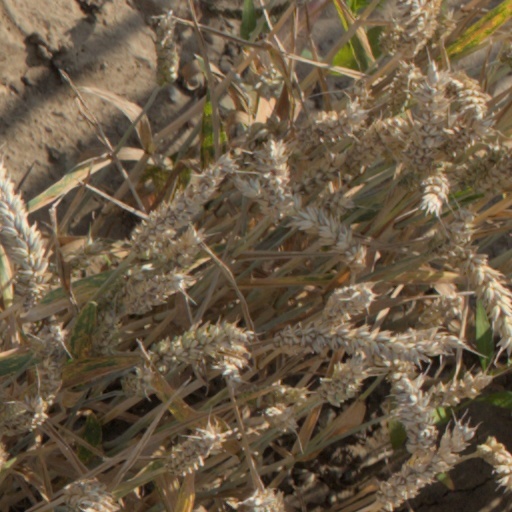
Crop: wheat